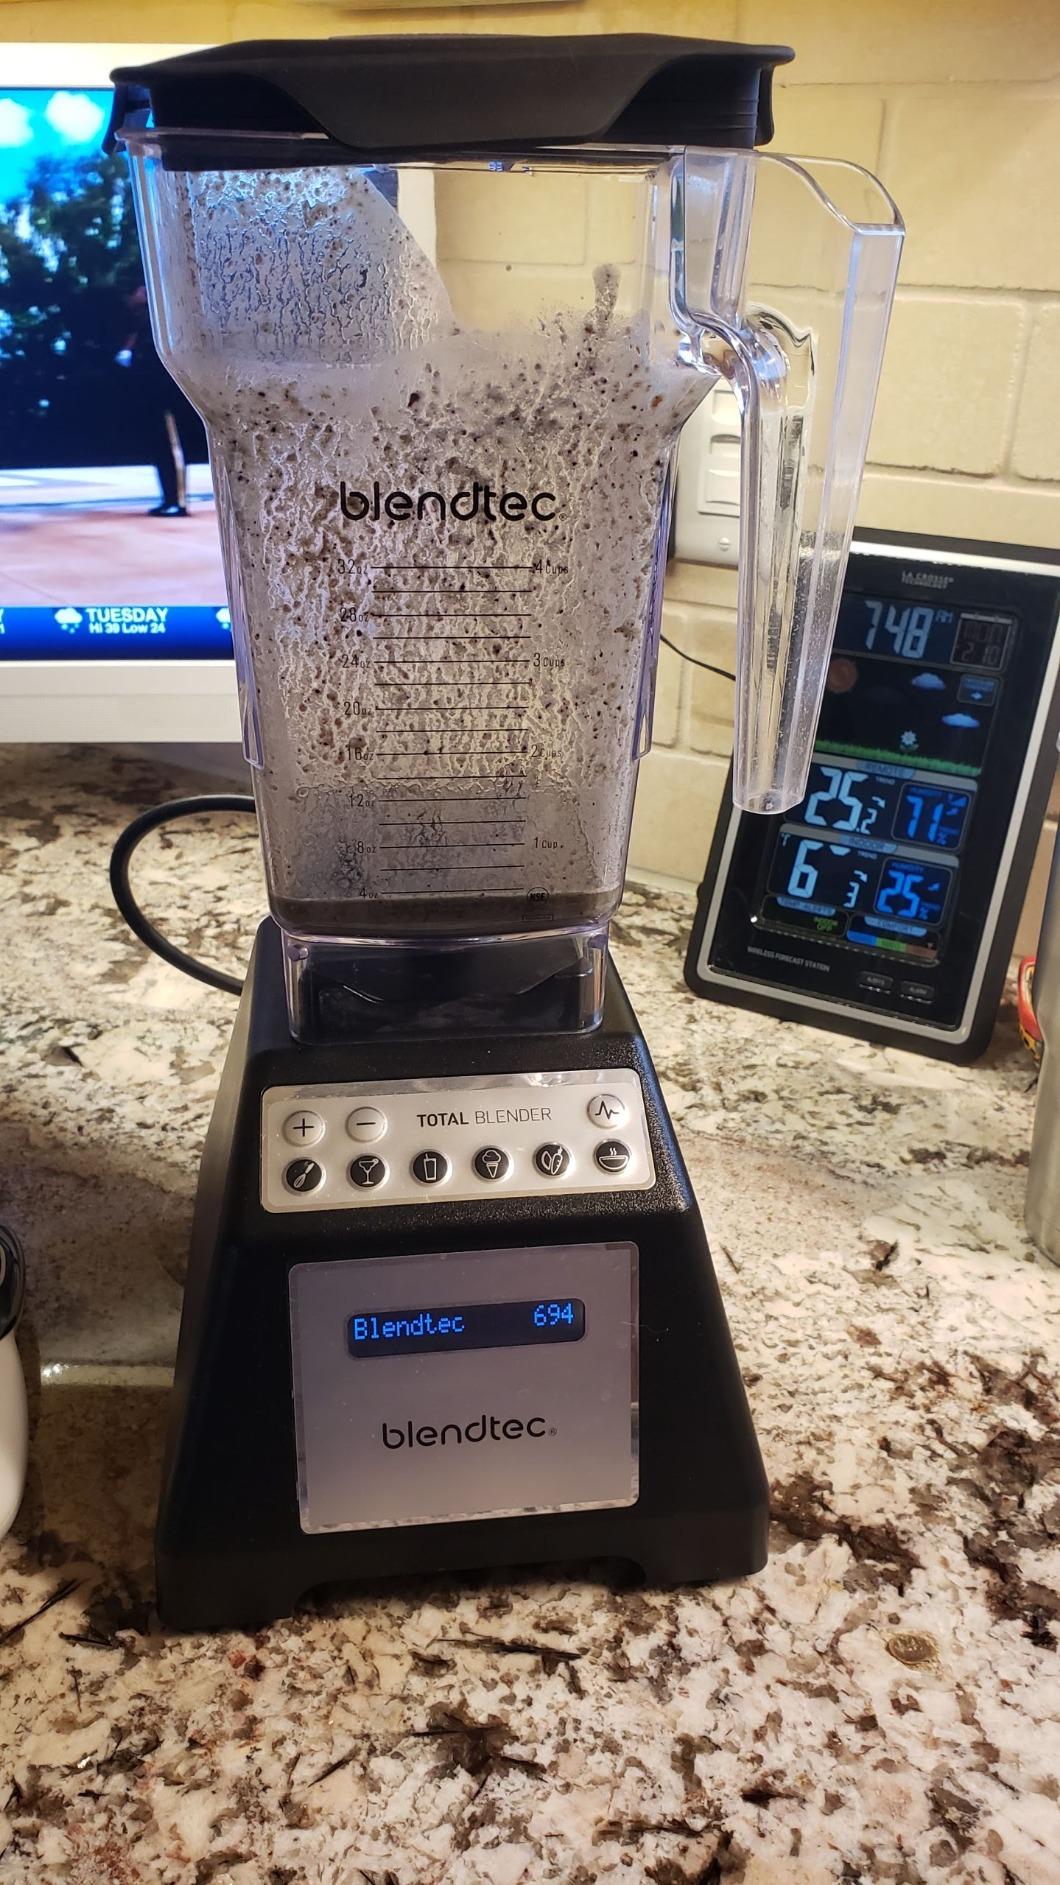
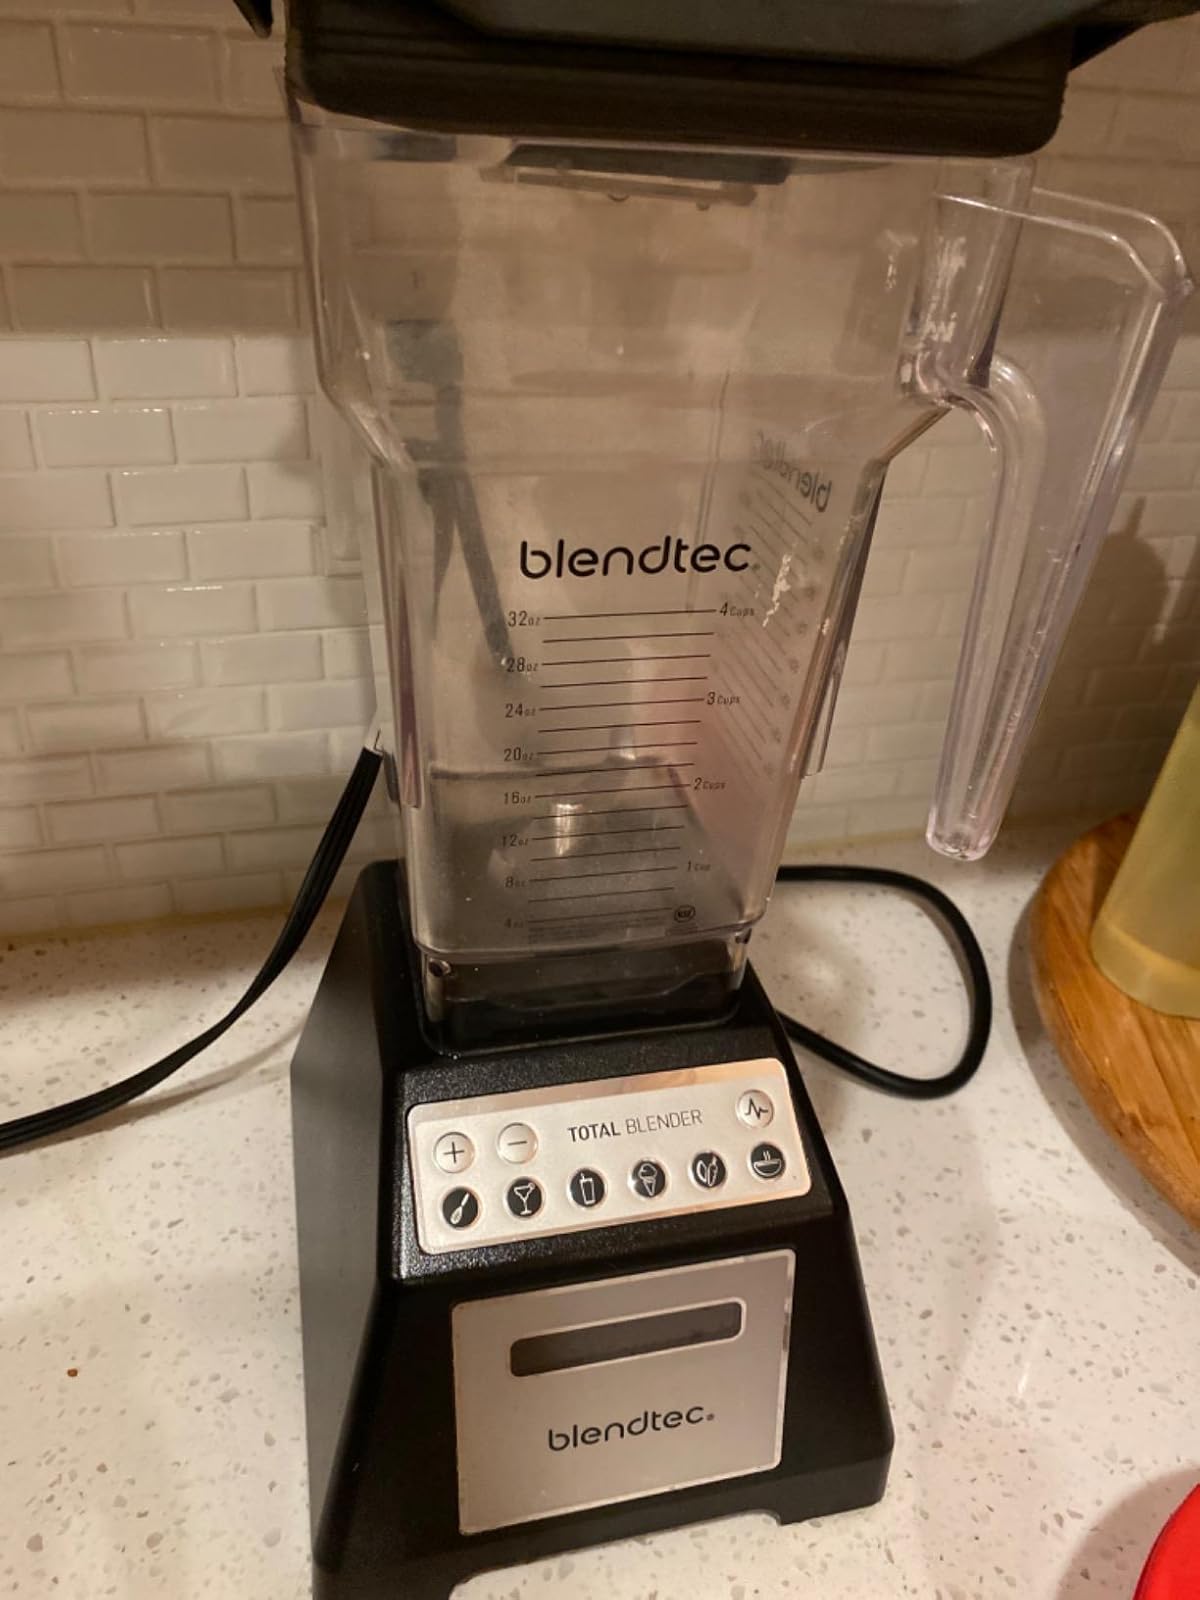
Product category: items_blender
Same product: yes